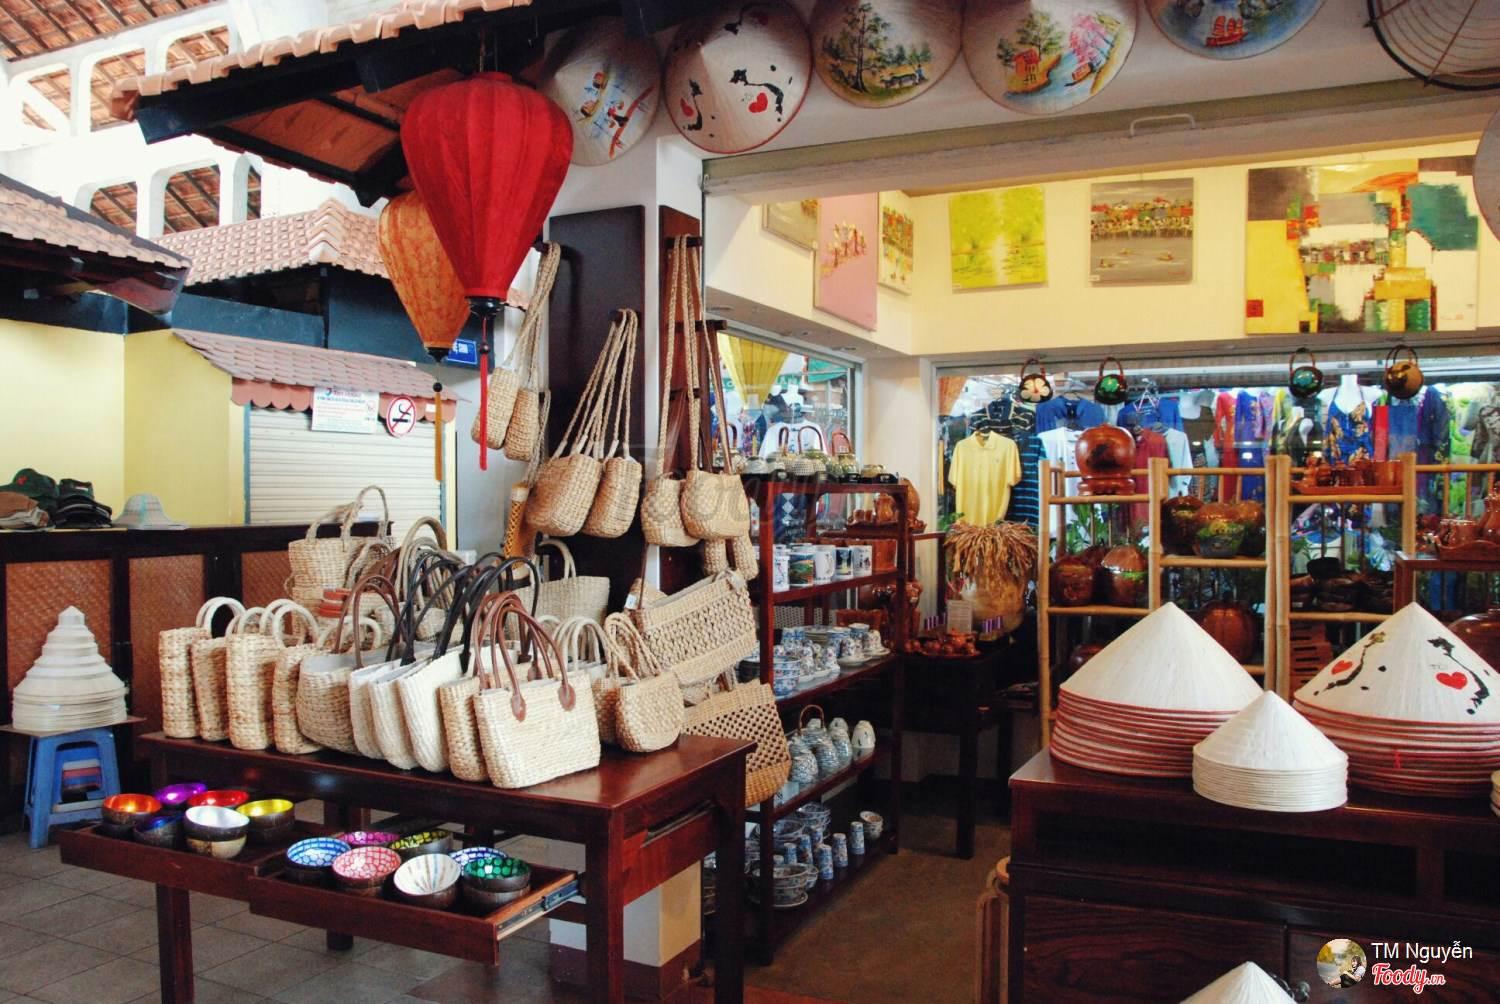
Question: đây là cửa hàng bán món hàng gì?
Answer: đây là cửa hàng bán đồ lưu niệm